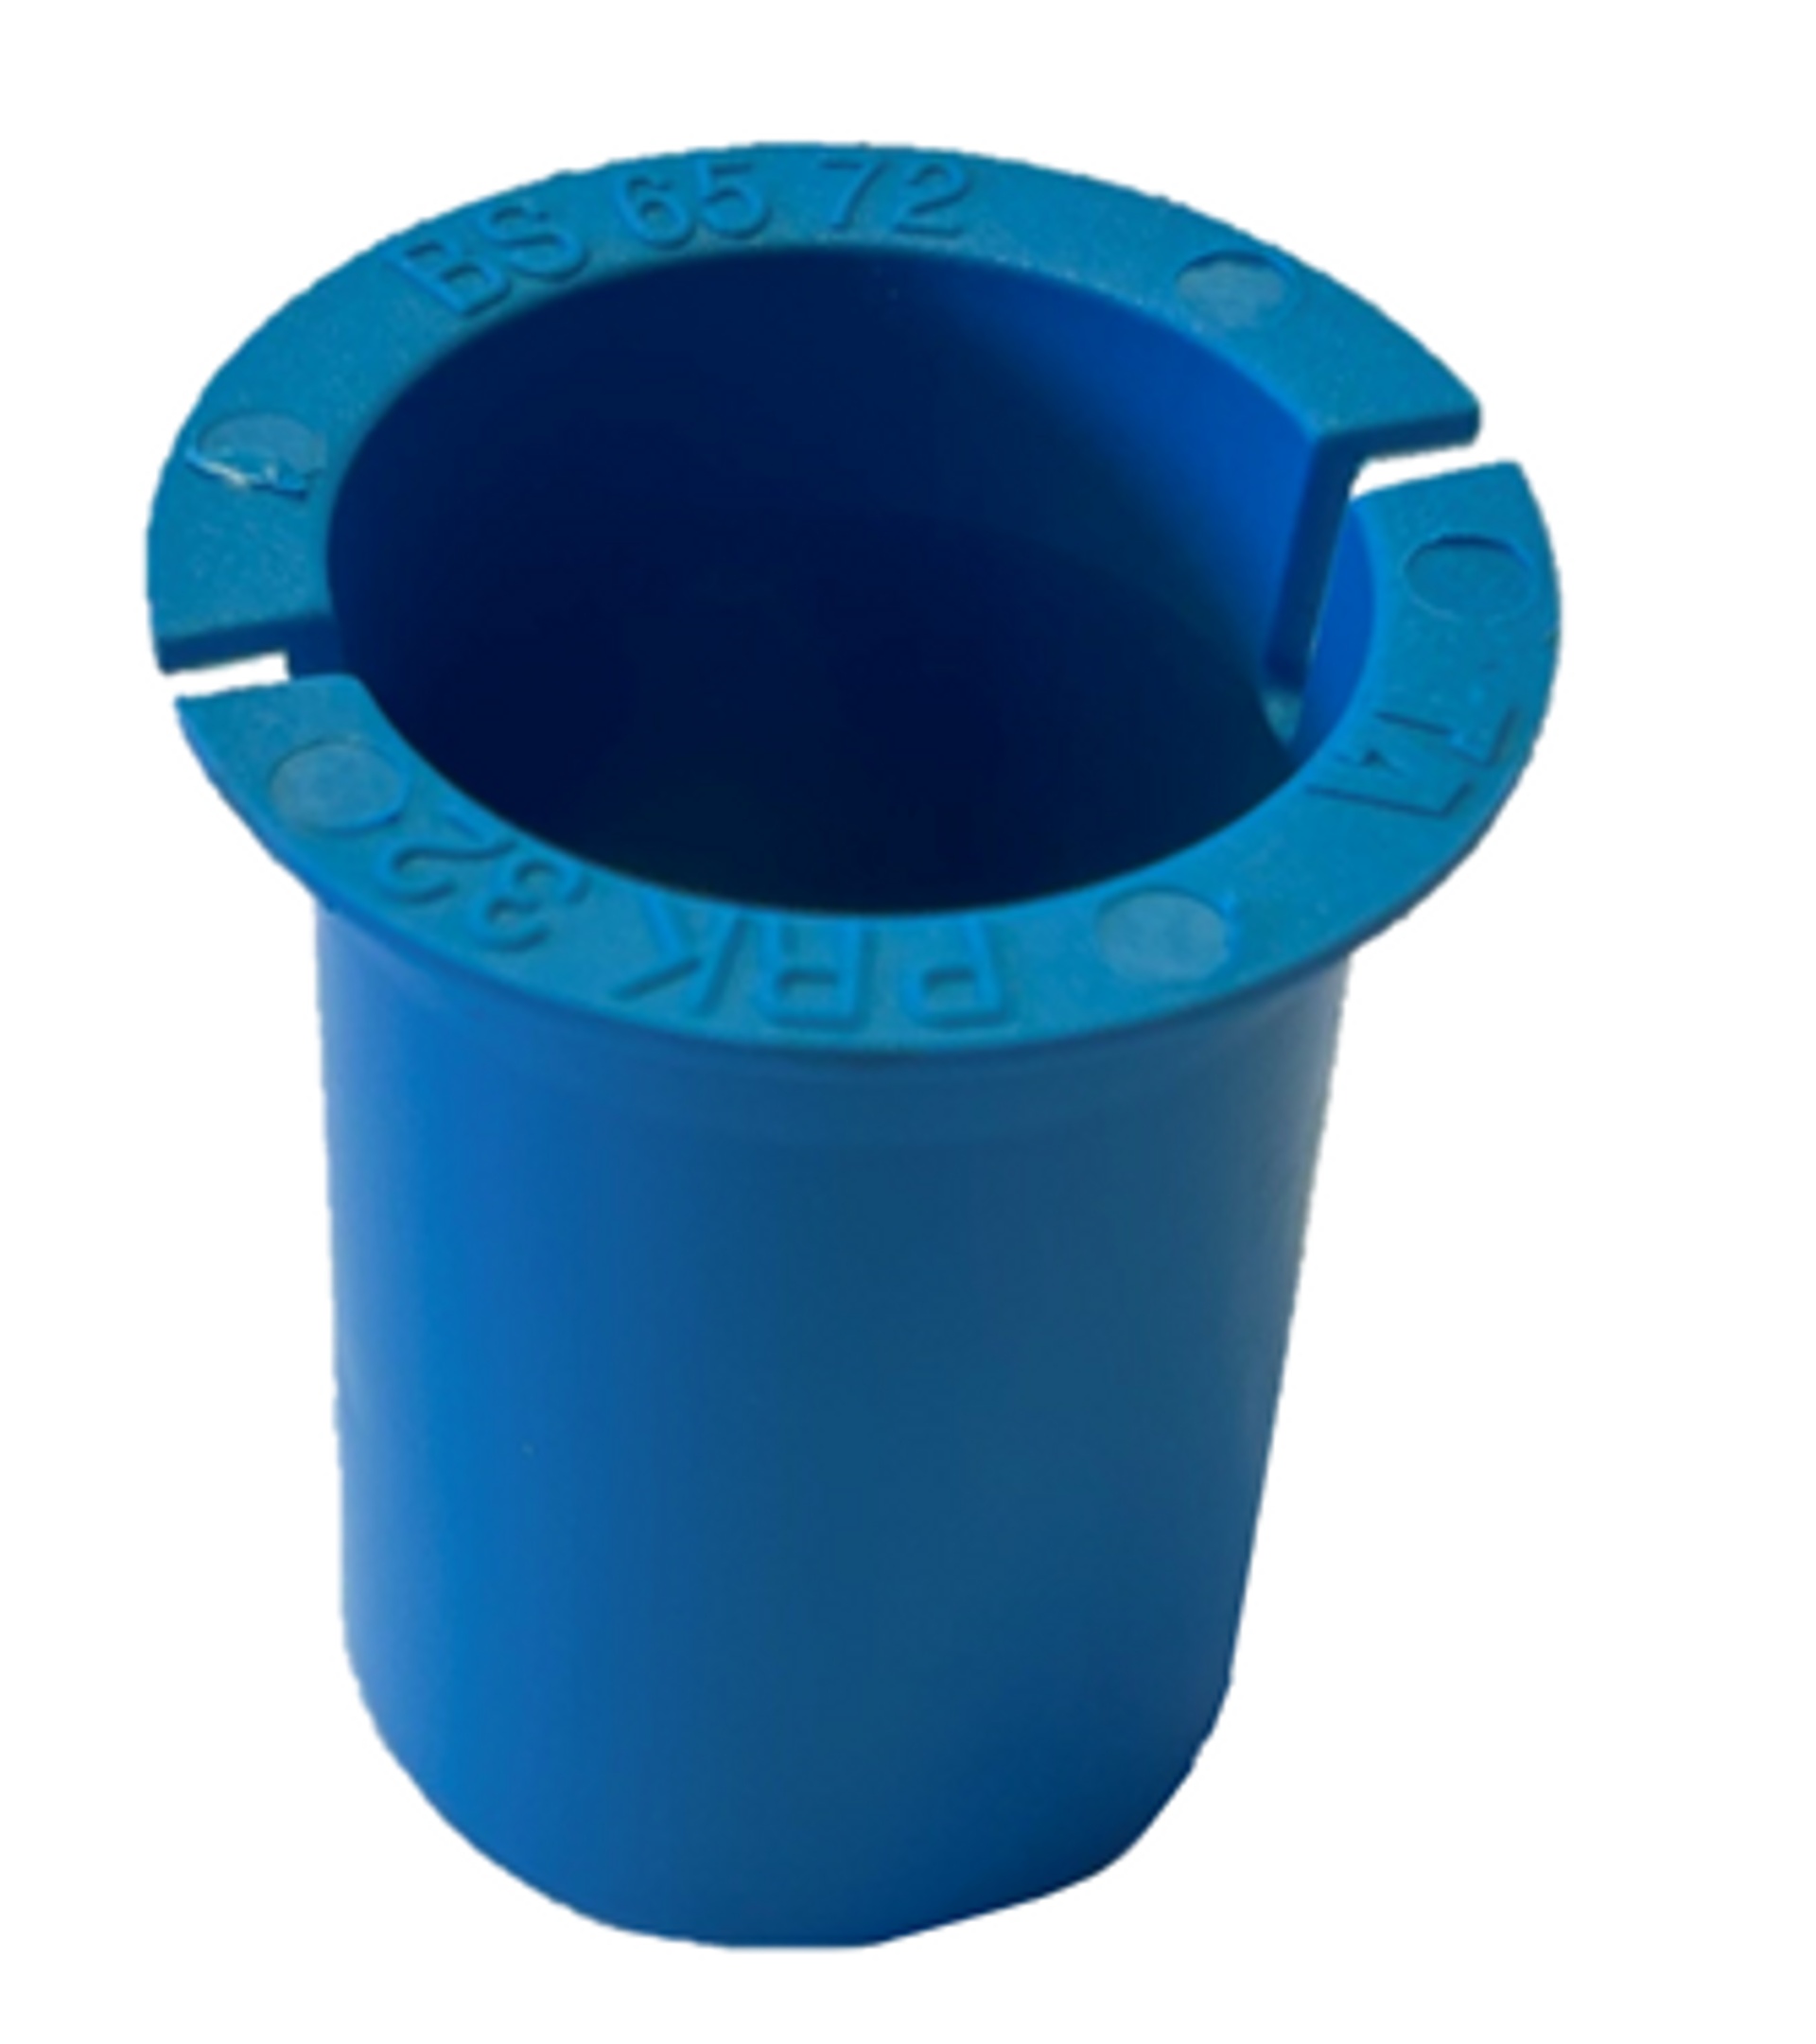
Kompensationshylsa IMI Hydronic Engineering TA 420 Blå
Brand: IMI Hydronic Engineering
Category: Hardware > Plumbing > Plumbing Fittings & Supports > Pipe Adapters & Bushings > Bushings